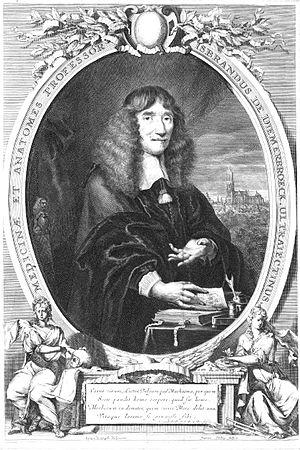
Isbandis de Diemerbroeck, est un anatomiste néerlandais.
Jean Edelinck ou Jan Edelinck est membre d'une famille de graveur flamande partie travailler à Paris.